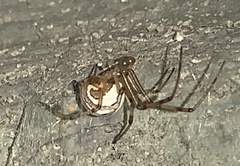
Species: Lactrodectus_hesperus